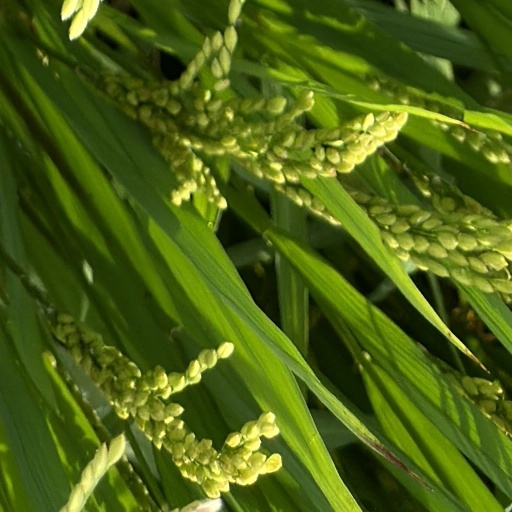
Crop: rice